Coast Guard Honor Guard Badge

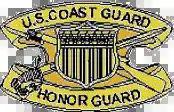
Drawing of the Coast Guard Honor Guard Badge

The Coast Guard Honor Guard Badge is a qualification badge of the United States Coast Guard which recognizes those personnel who are/have been permanently assigned to the Ceremonial Honor Guard Unit at the U.S. Coast Guard Command, Control, Communication, Computer, Cyber and Intelligence Service Center (C5ISC), Alexandria, Virginia. The badge was inspired by the Tomb of the Unknown Soldier Guard Identification Badge.